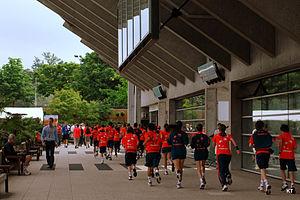
Les ramasseurs de balles de Roland-Garros, ou « ballos », sont des jeunes gens recrutés à l'occasion du tournoi de tennis de Roland-Garros pour ramasser les balles laissées sur le court par les compétiteurs après chaque session de jeu.